Henry Lejeune

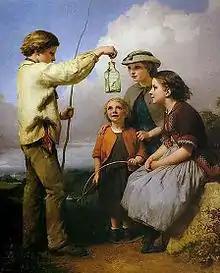
The Eft (1862)

In 1834, Le Jeune was admitted to the Royal Academy where, after winning 4 silver medals in succession, he won a gold medal in 1841 for the biblical painting "Samson Bursting his Bonds" (exhibited the following year at the British Institution). He first exhibited at the Royal Academy in 1840 with a work entitled "Joseph Interpreting the Dream of Pharaoh's Chief Butler".